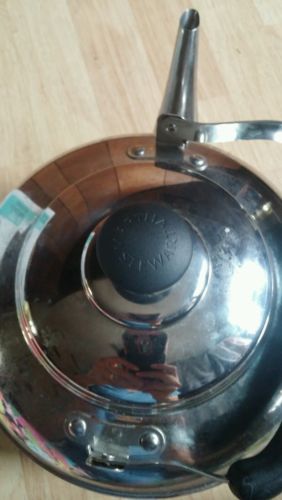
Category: kettle